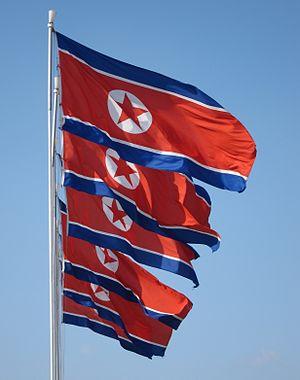
Le drapeau de la Corée du Nord est le drapeau national et le pavillon national de la Corée du Nord. Il a été adopté le 8 septembre 1948.